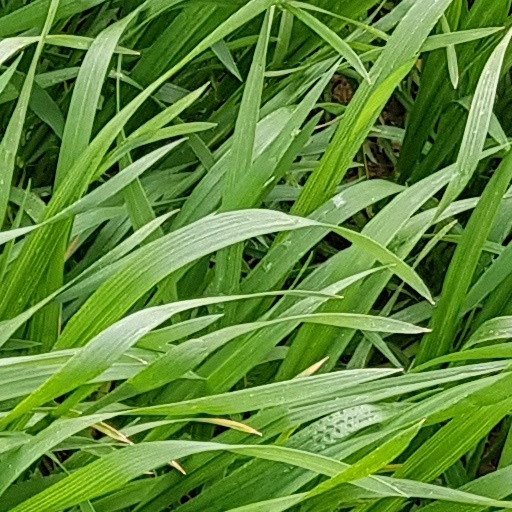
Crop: wheat